Monster Hunt 2

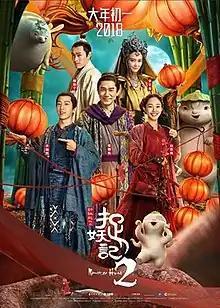
Theatrical release poster

Monster Hunt 2 is a 2018 fantasy comedy adventure film directed by Raman Hui. A Chinese-Hong Kong co-production, it stars Tony Leung, Bai Baihe, Jing Boran, Li Yuchun and Tony Yang. A sequel to 2015's "Monster Hunt", the film was released in mainland China and Hong Kong on February 16, 2018.